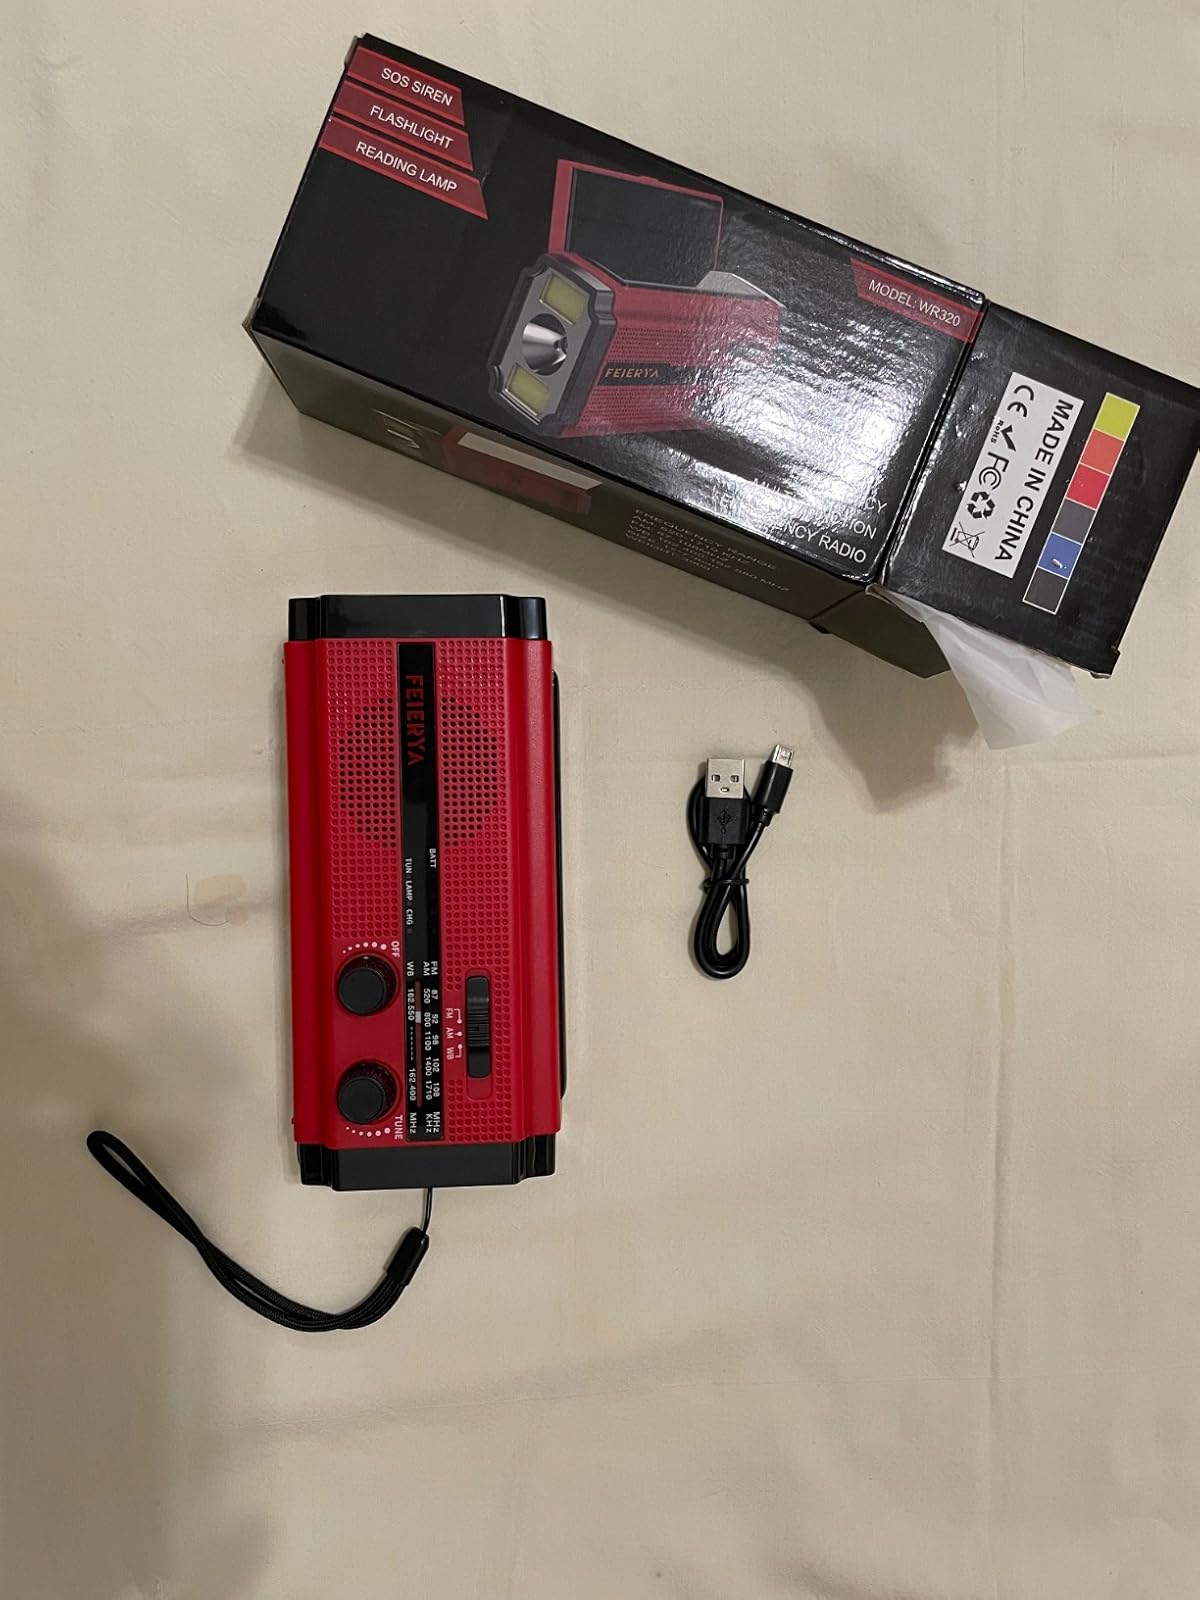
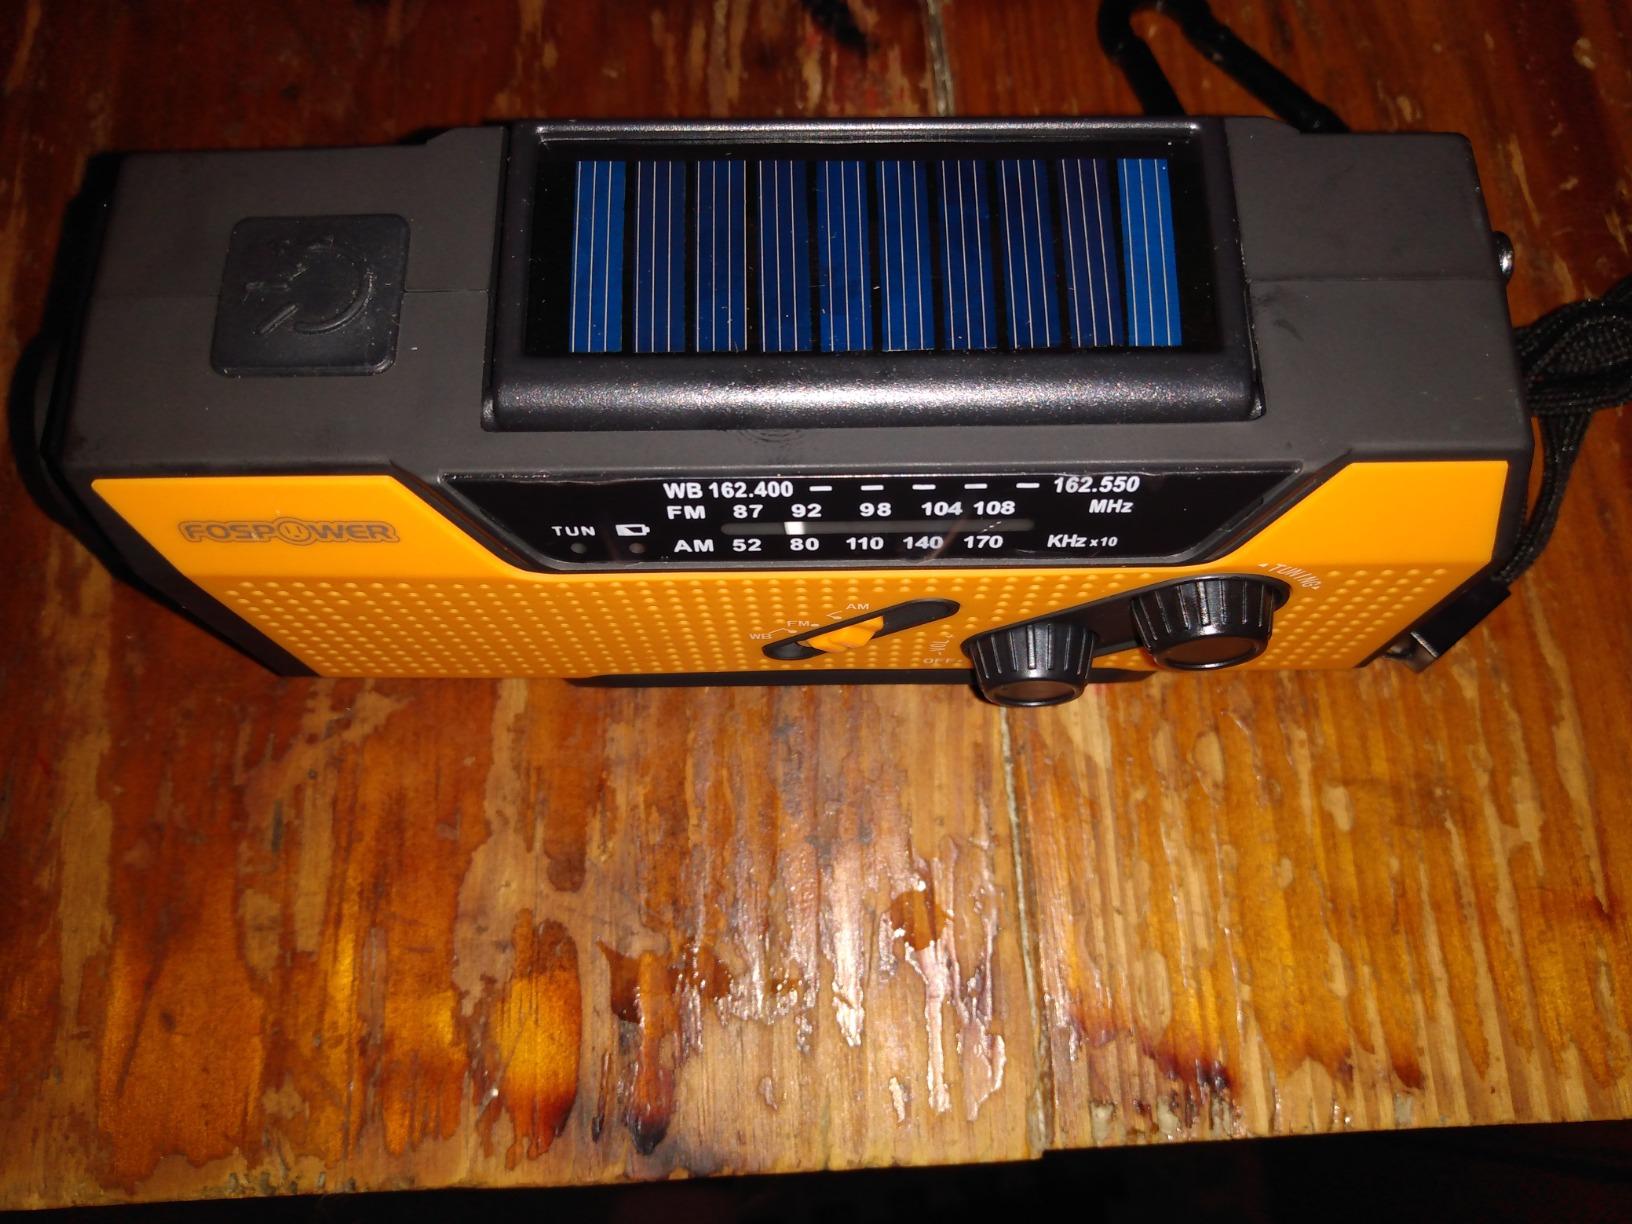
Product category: radio
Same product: no